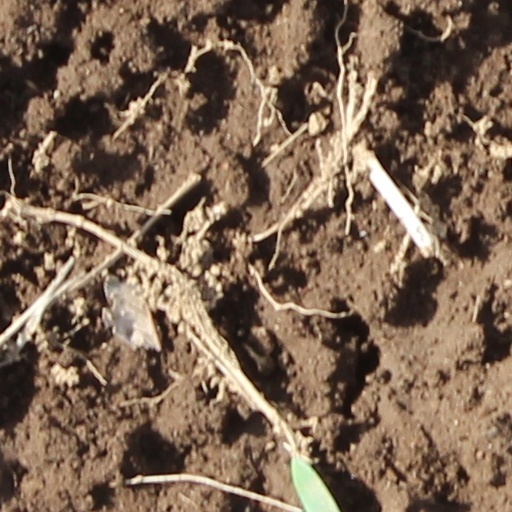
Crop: wheat